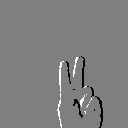
ASL letter: v